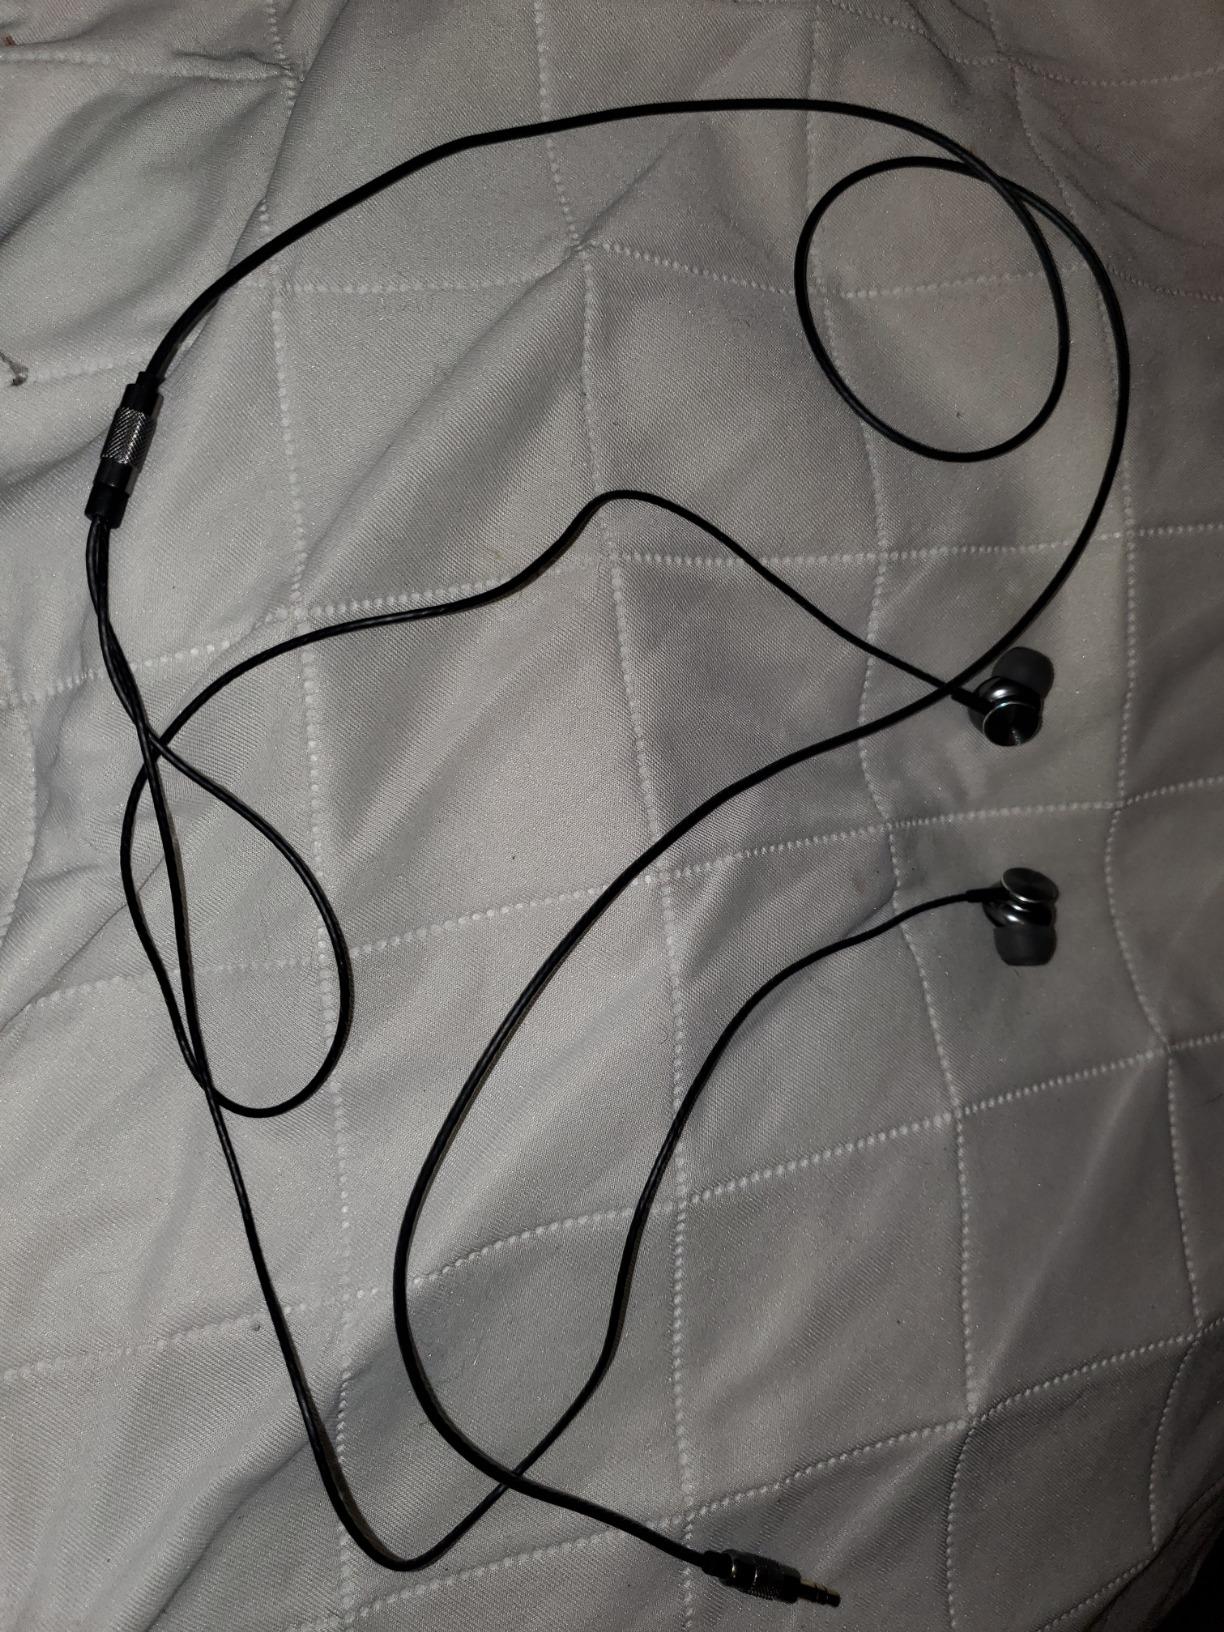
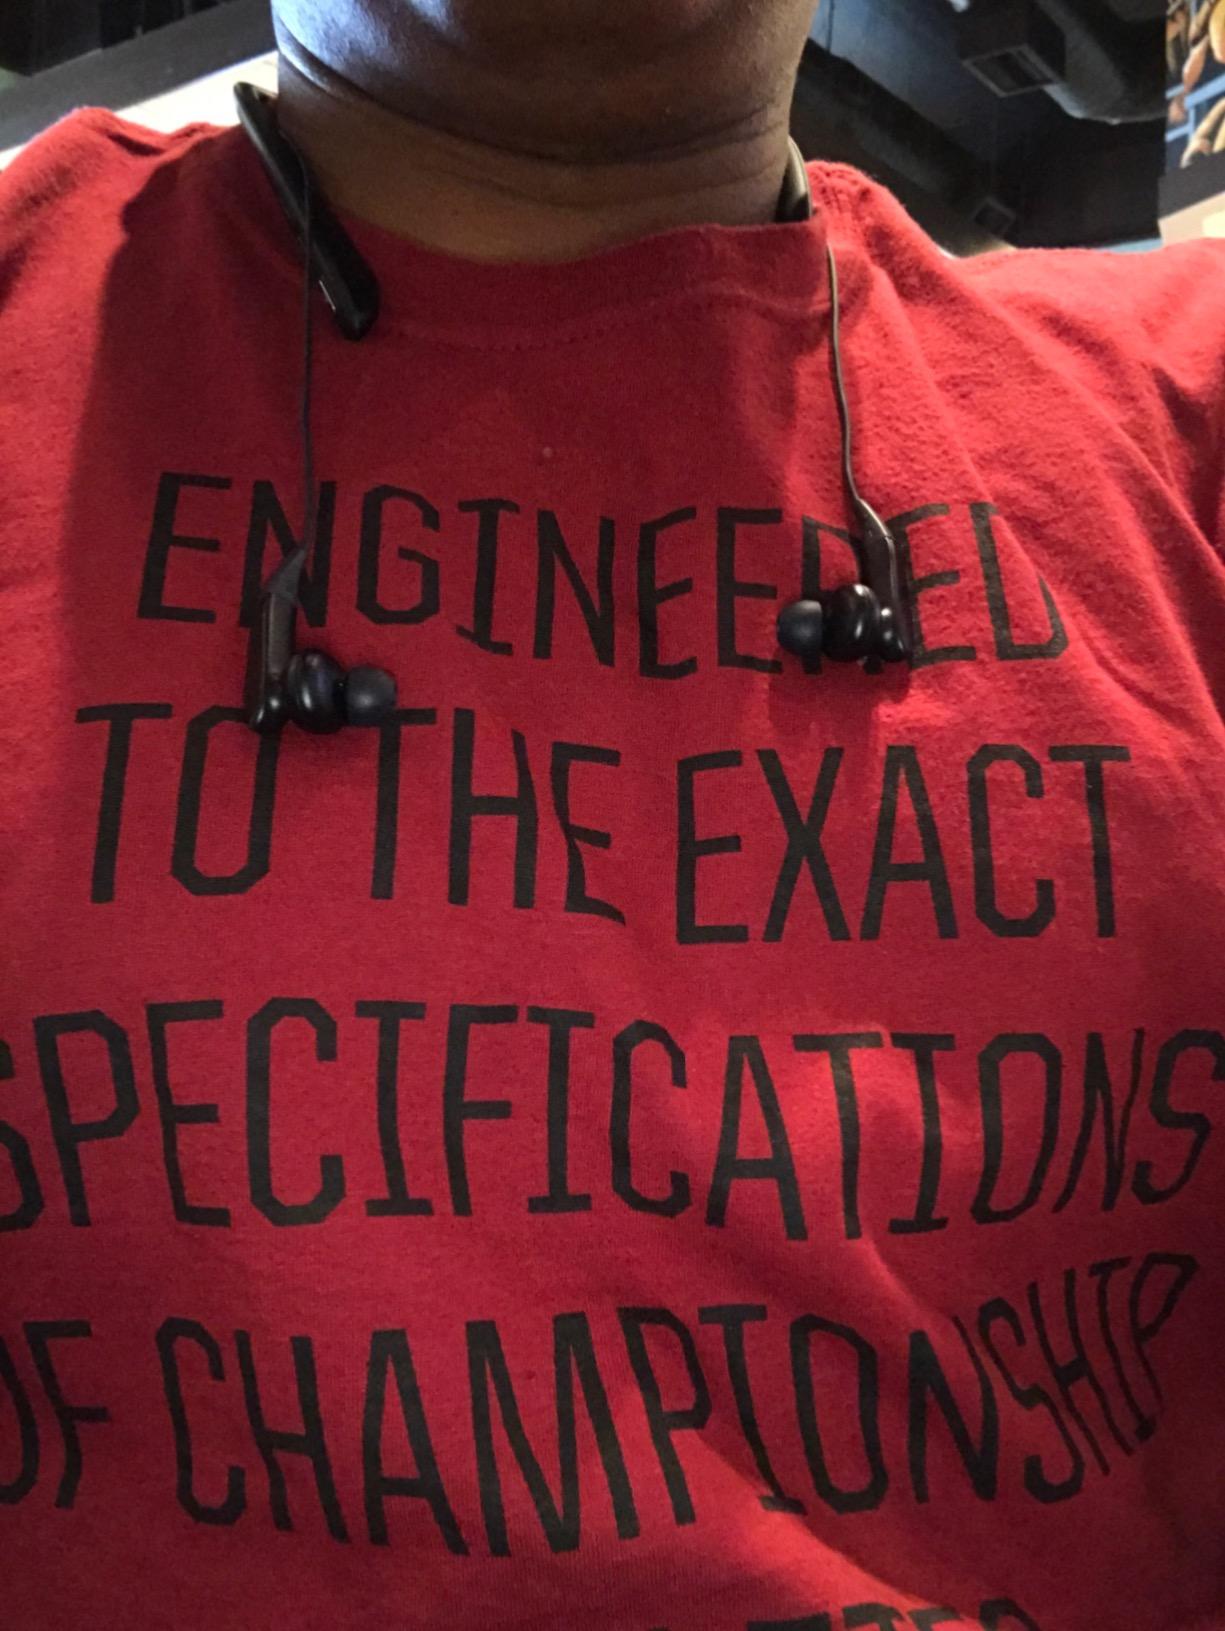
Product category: headphones
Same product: no